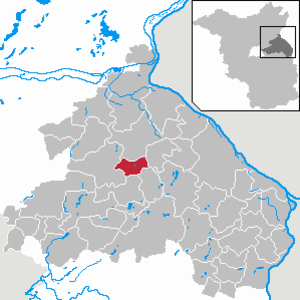
Reichenow-Möglin est une commune de l’arrondissement de Märkisch-Pays de l'Oder au Brandebourg, en Allemagne.